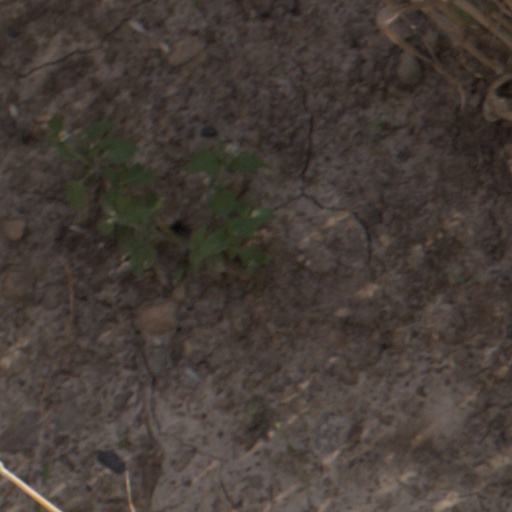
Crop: wheat